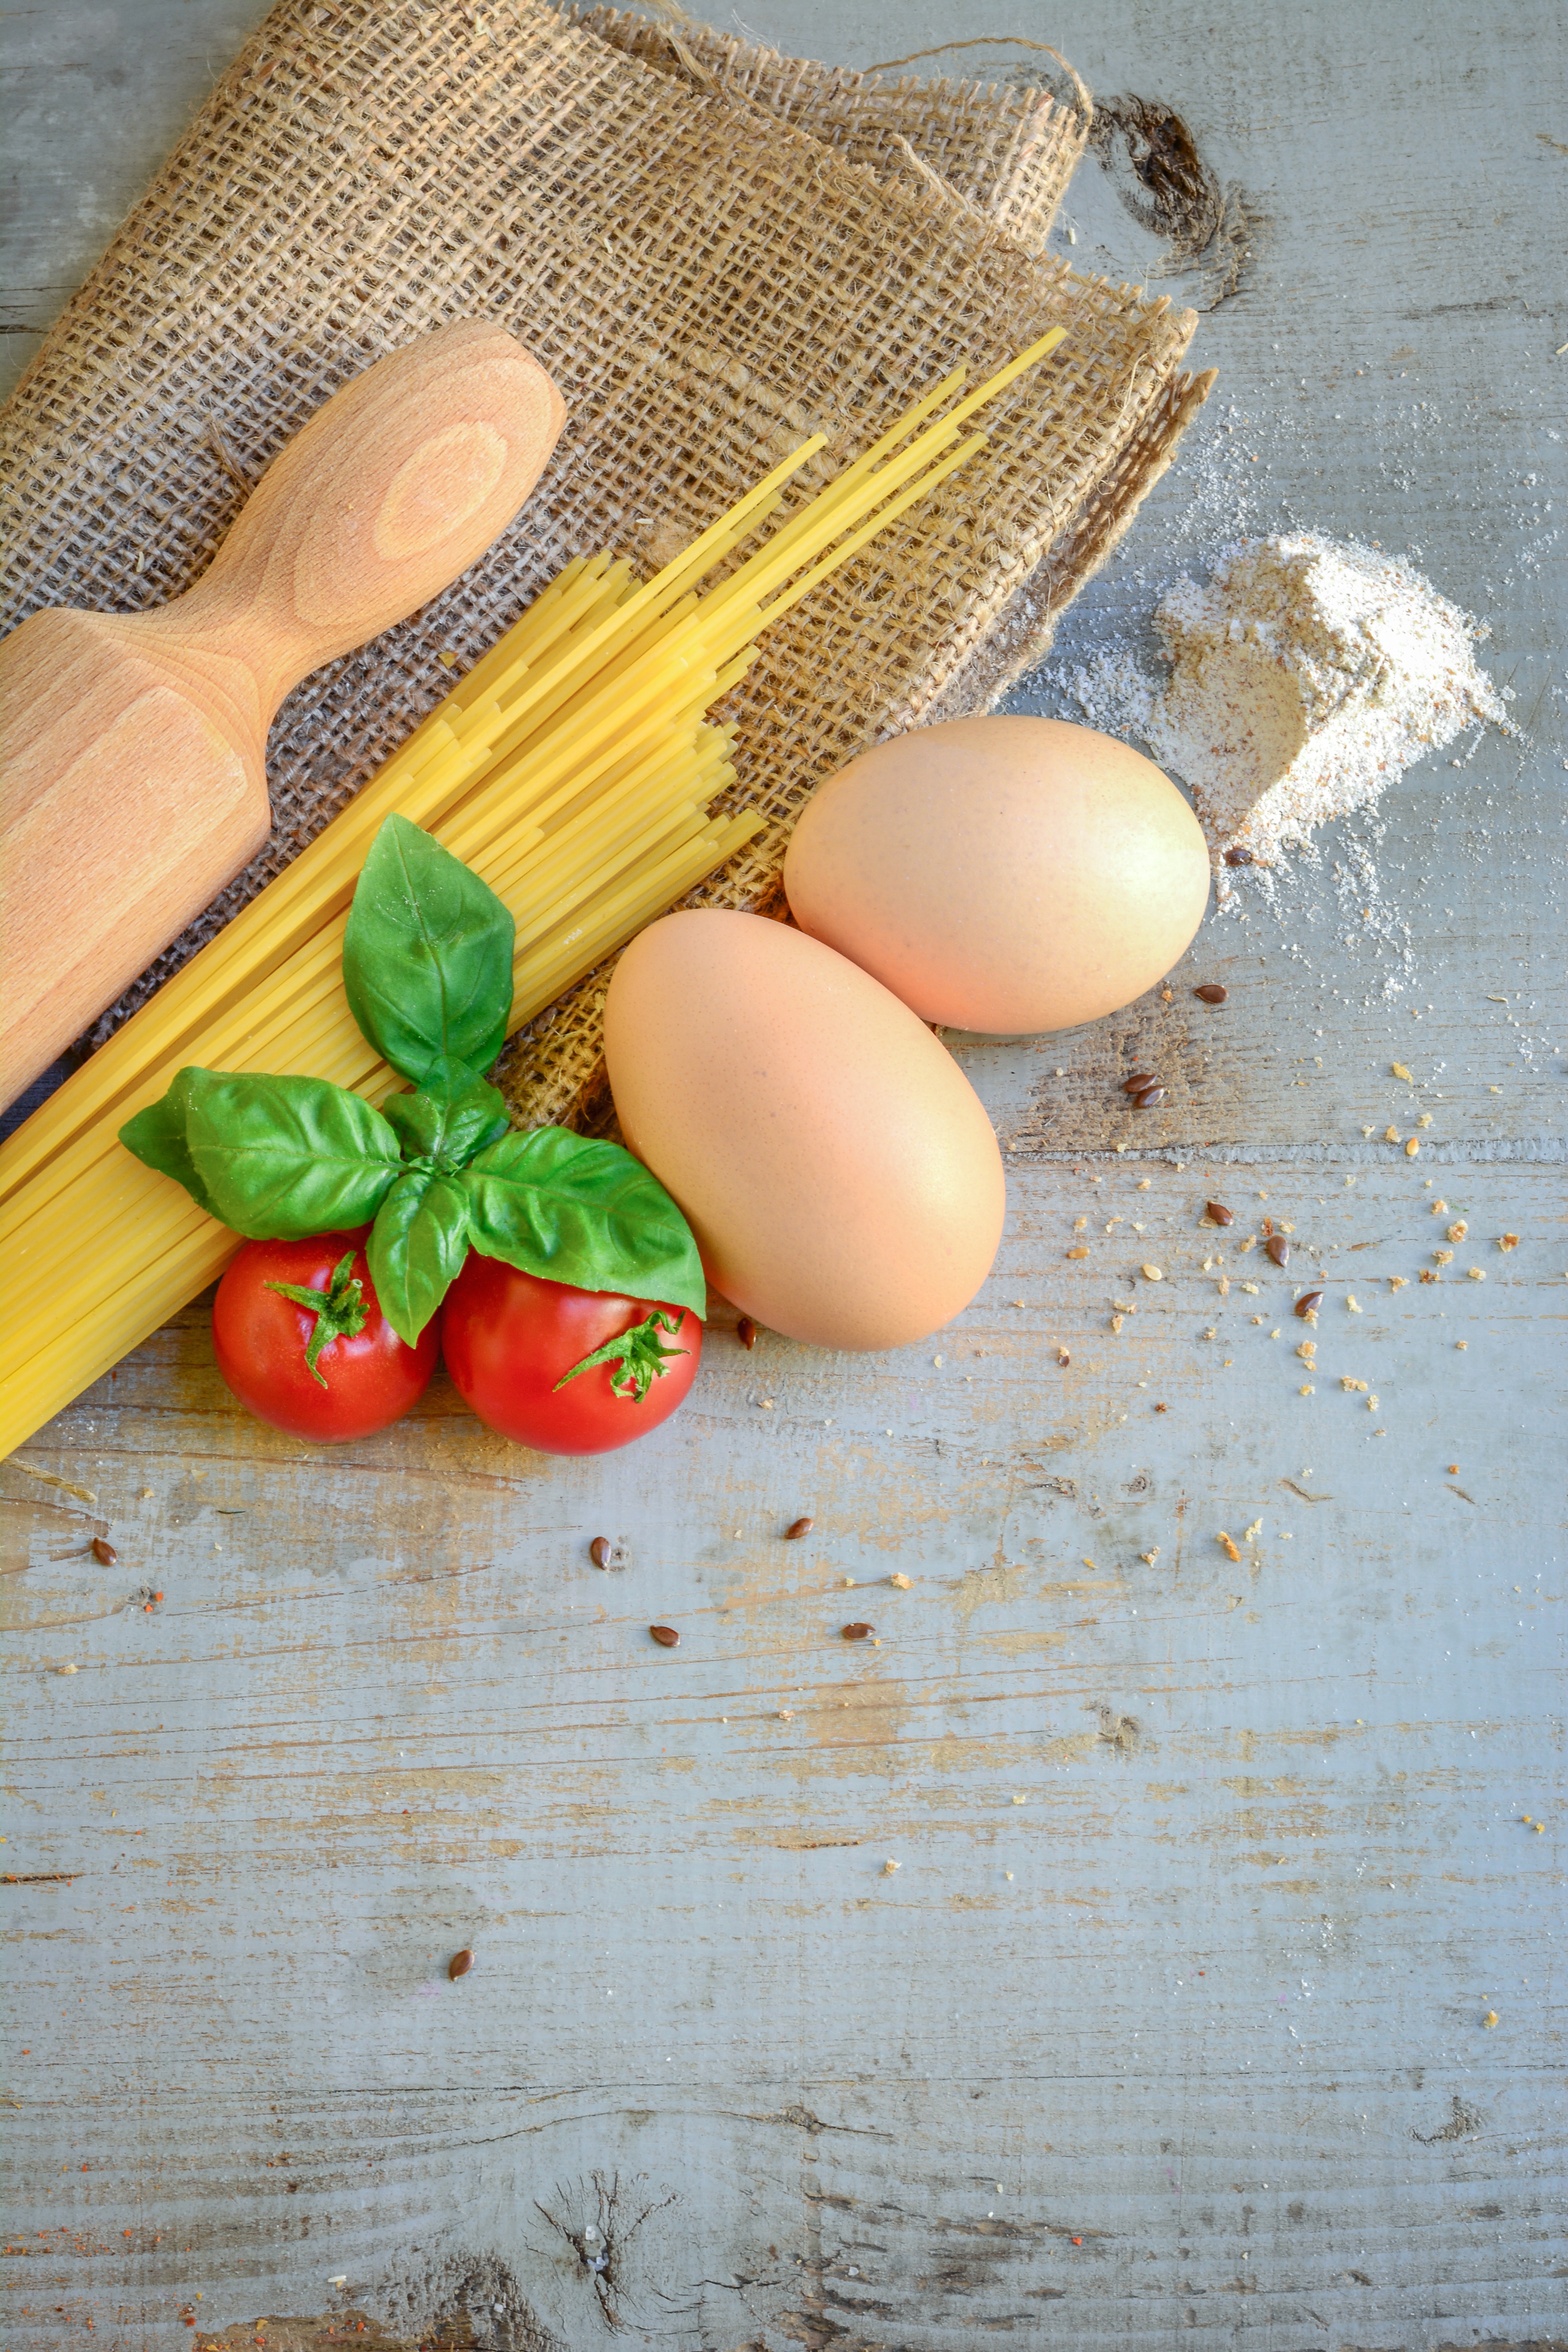
plant, restaurant, meal, food, mediterranean, cooking, ingredient, culinary, produce, vegetable, menu, kitchen, italy, lunch, cuisine, homemade, pasta, basil, noodle, tomato, nutrition, eggs, vegetarian, spaghetti, diet, italian, traditional, organic, taste, flowering plant, carbohydrate, fettuccine, land plant